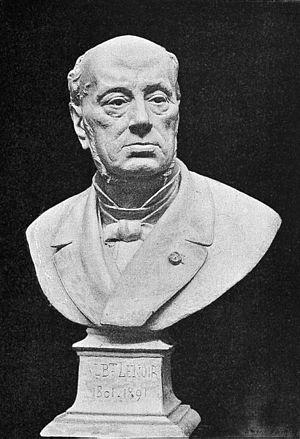
Buste d'Albert Lenoir (1801-1891)
Albert Lenoir est un historien, archéologue, écrivain, voyageur et peintre. Il est célèbre pour avoir créé le Musée du Moyen Âge à Paris en 1844 et l'avoir dirigé pendant 40 ans, et pour avoir édité une Statistique monumentale de Paris, première tentative scientifique de parler des grands monuments parisiens.